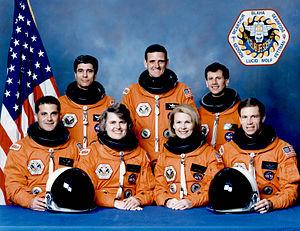
STS-58 est la quinzième mission de la navette spatiale Columbia.